DAGAL

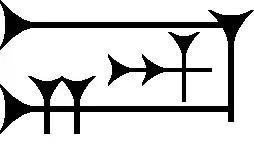
Cuneiform sign for DAGAL, a sumerogram. (In the "Epic of Gilgamesh", also the cuneiform sign for sumerogram AMA.)

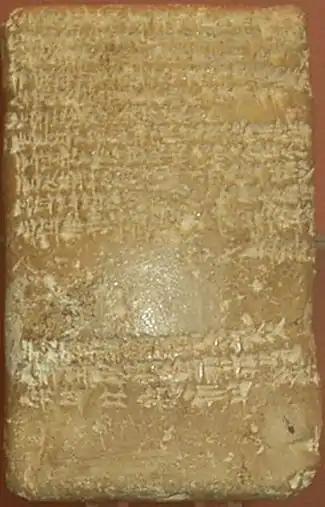
Amarna letter EA 9-("Reverse"), Burna Buriash to Pharaoh, ""Ancient Loyalties, New Requests"". Use of DAGAL on obverse with "gold"-(KUG.GI), and "men-extensive"-(ṣābu-extensive): "(lines 15-16), ""...Now work temple to be much, since-(ul-tu), men extensive..." (Photo: "not high resolution", and ""out-of-focus"".)

The cuneiform DAGAL sign, which is a capital letter (majuscule) Sumerogram with the Akkadian language meaning of "to be wide", or "extensive"; also "many", Akkadian "rapāšu", is a minor usage cuneiform sign used in the Amarna letters and the "Epic of Gilgamesh". An equivalent usage sign for DAGAL is used in the Amarna letters, "gáb", for Akkadian language "gabbu", (for "many", "much", "all (of us)", etc.) and is found in such letters as EA 362, EA 367, and others. "Gáb" has other syllabic values, which are used for separate Akkadian word components.